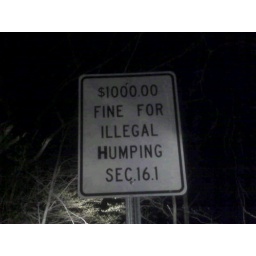
Illegal humping road sign in CT